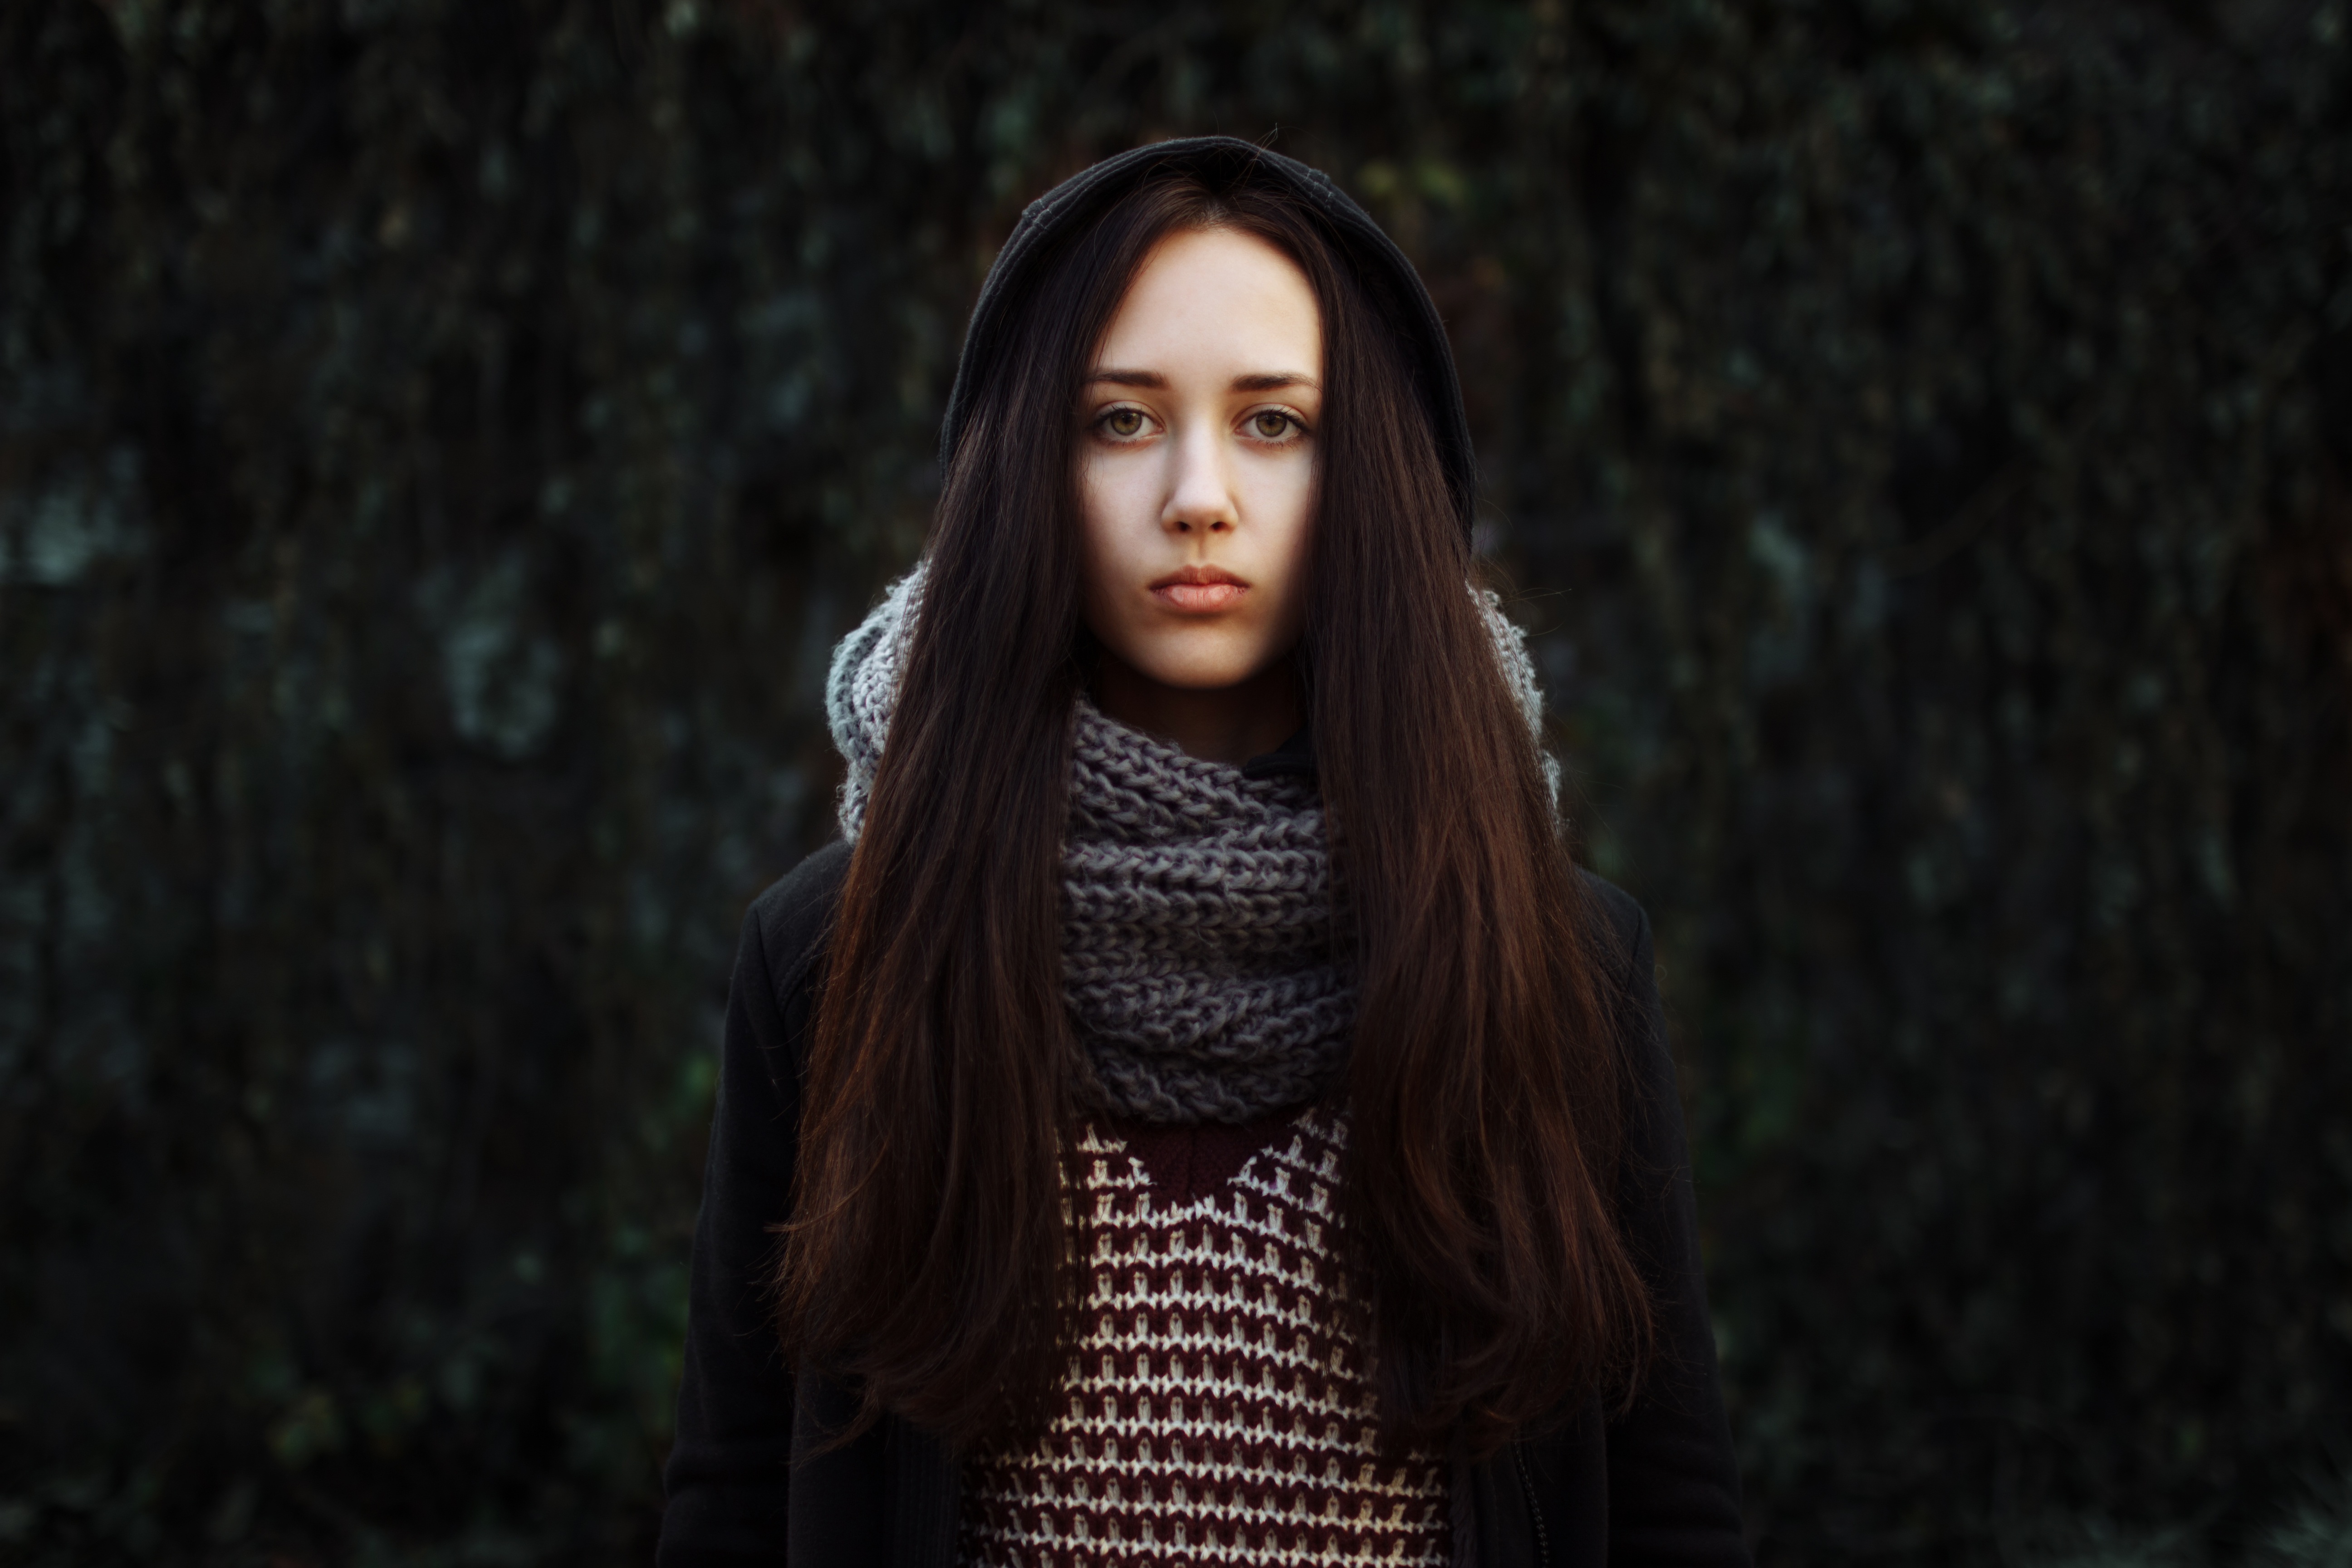
grass, person, girl, hair, photography, view, cute, female, portrait, model, darkness, fashion, thoughtful, heat, hairstyle, smile, long hair, eyes, girls, hands, lips, beauty, posture, photoshoot, screenshot, tenderness, sensual lips, photo shoot, portrait of a girl, brown hair, portrait photography